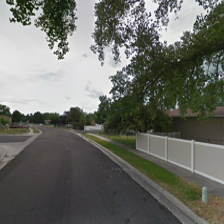
Label: streetView